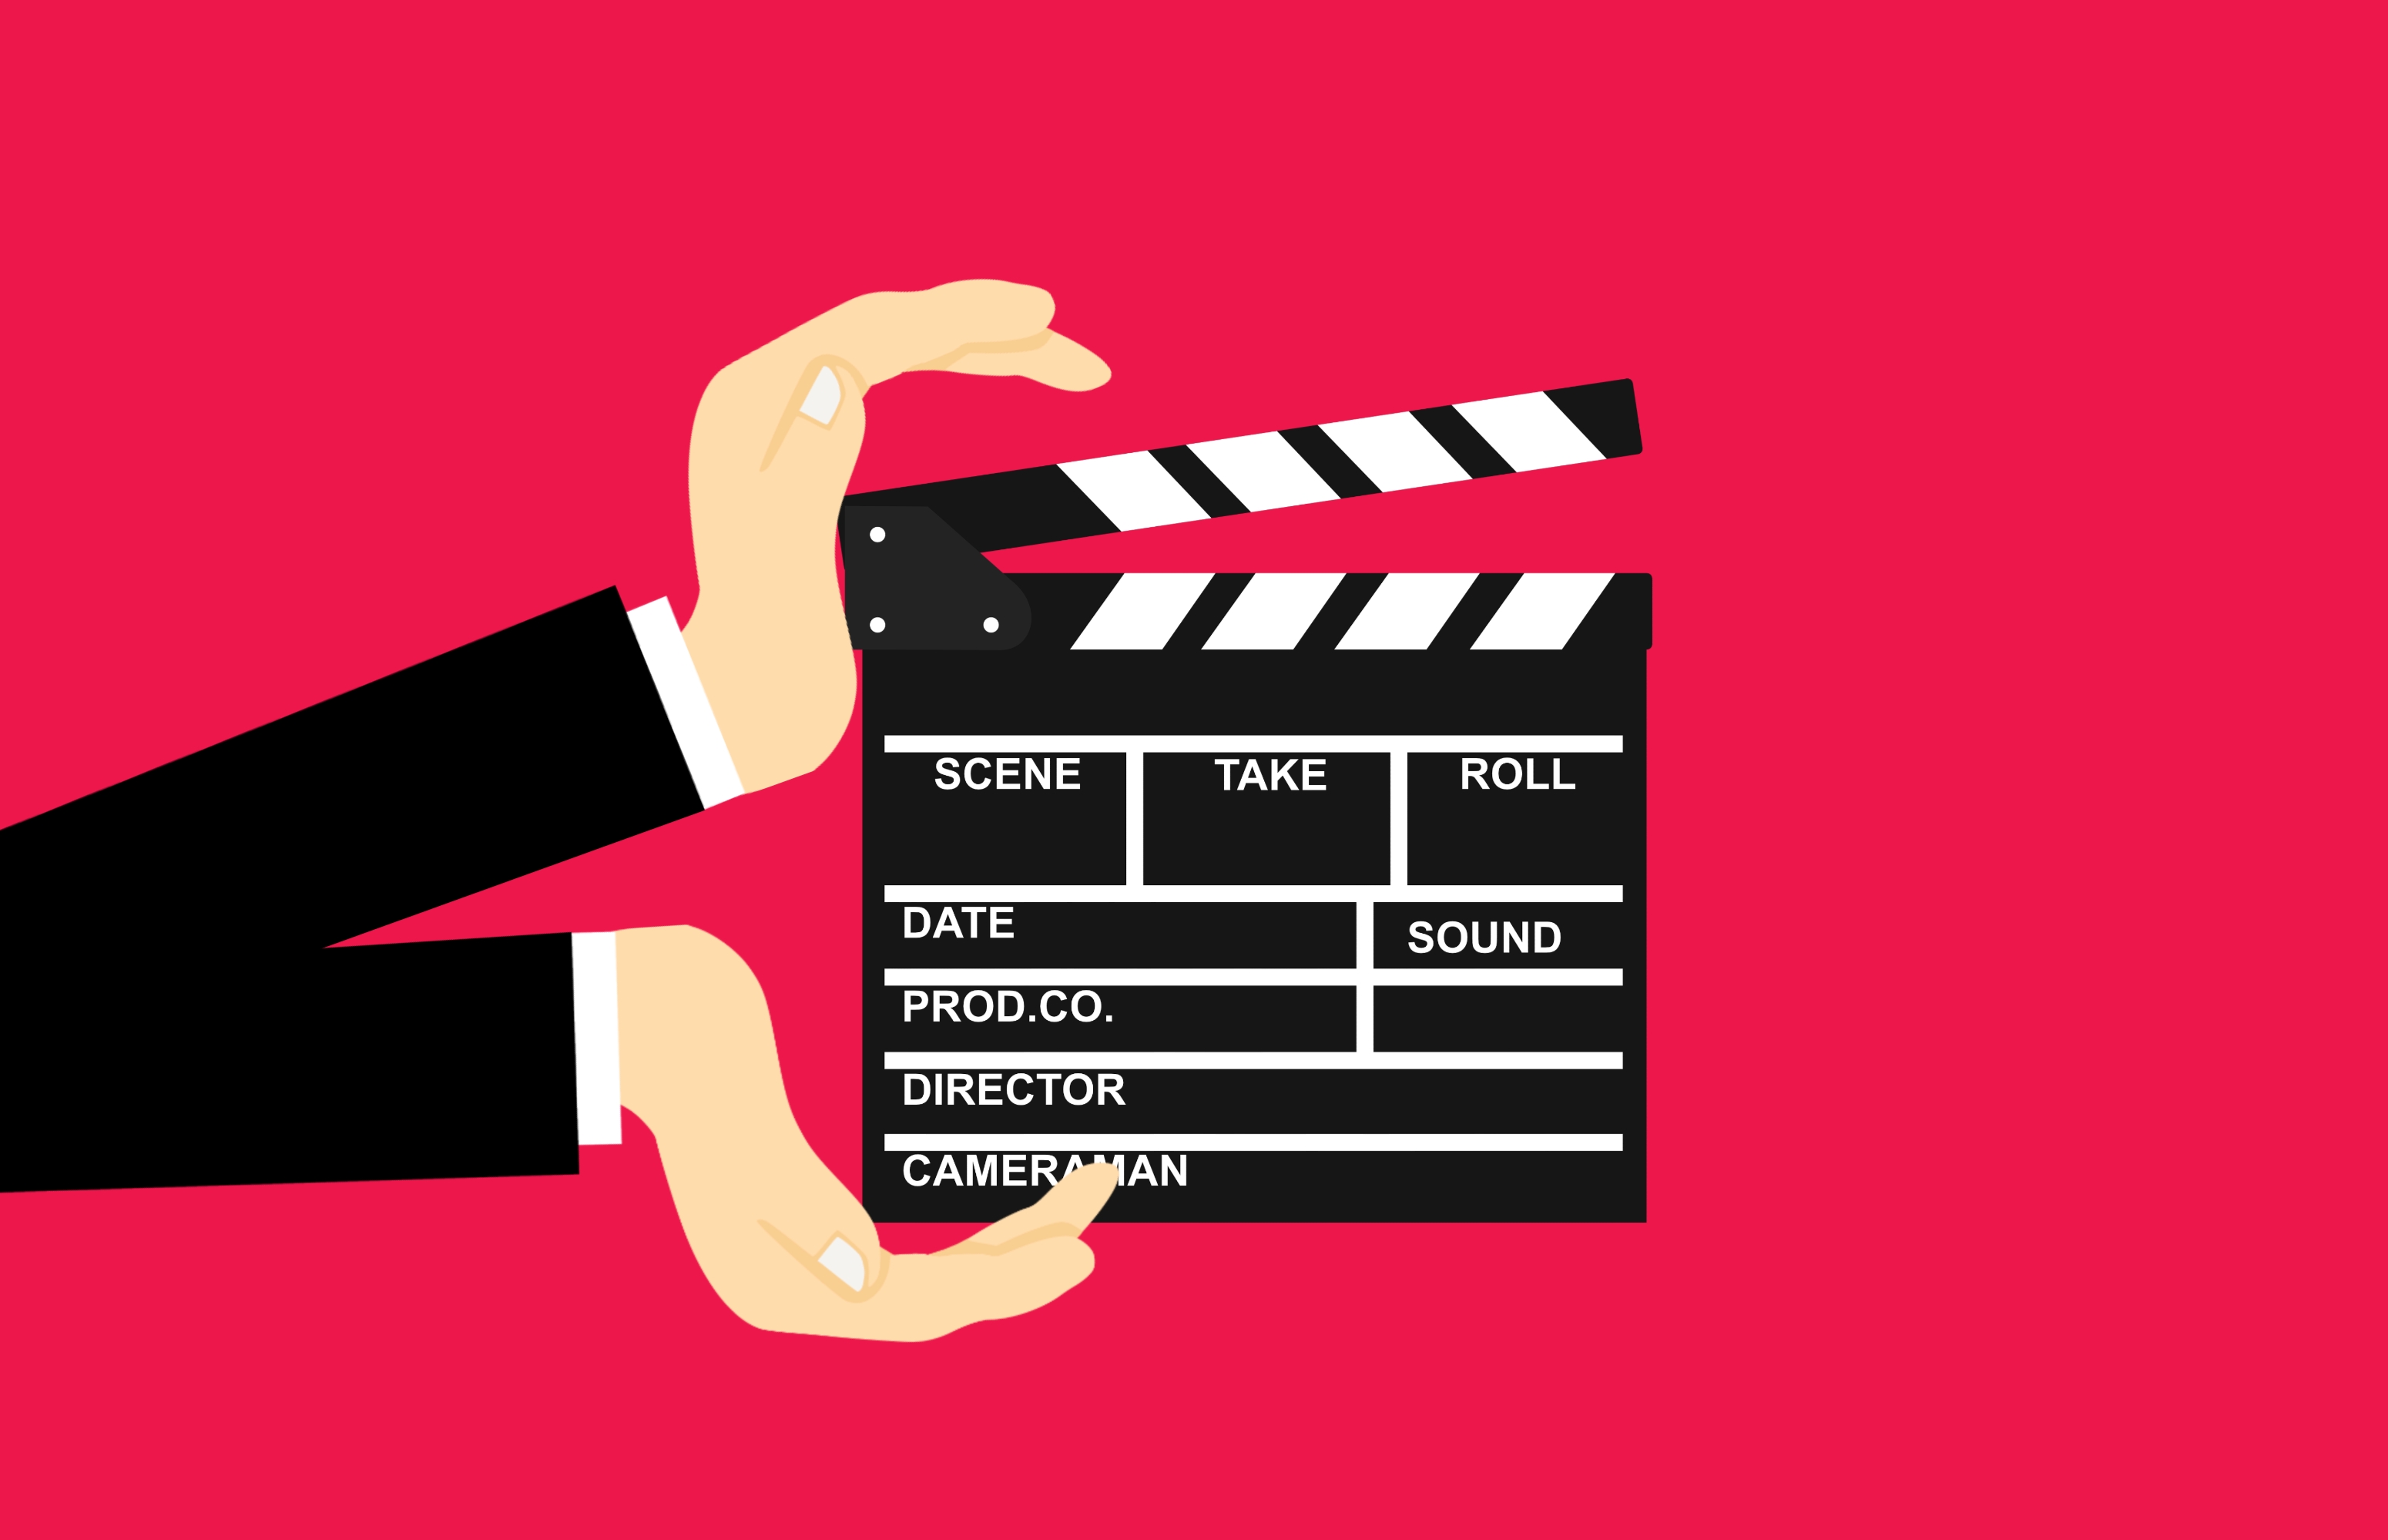
movie, clapperboard, hands, clapper, equipment, object, media, video, cinematography, cinema, industry, production, film, entertainment, oscar, producer, director, cut, scene, shot, studio, hollywood, text, graphic design, font, logo, illustration, graphics, brand, electronic instrument, magenta